Nintendo video game consoles

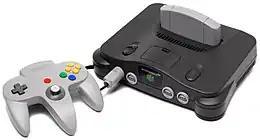
Nintendo 64

The Super Nintendo Entertainment System (SNES), colloquially shortened to Super Nintendo, is a 16-bit home console that was released in 1990 in Japan, 1991 in North America, 1992 in Europe and Oceania, and 1993 in South America. It was first released in Japan on November 21, 1990, where it is known as the Super Famicom. In South Korea, it is known as the Super Comboy and was distributed by Hyundai Electronics.